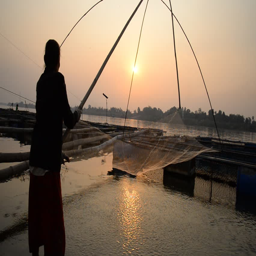
silhouette of fishing in the river